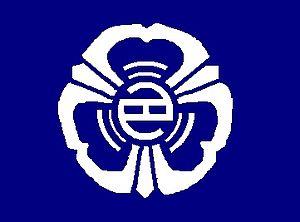
Shikama est un bourg du district de Kami, dans la préfecture de Miyagi, au Japon.